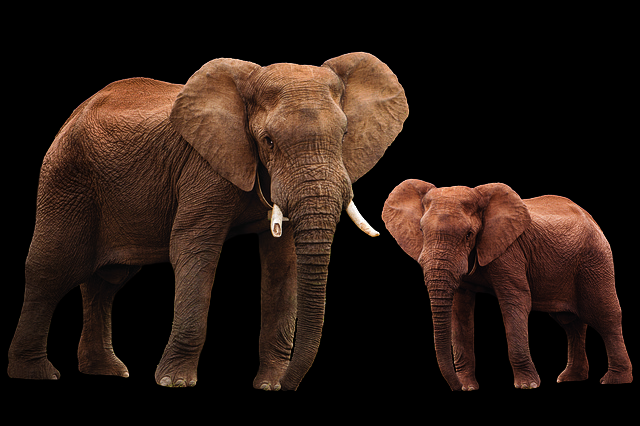
Label: elefante